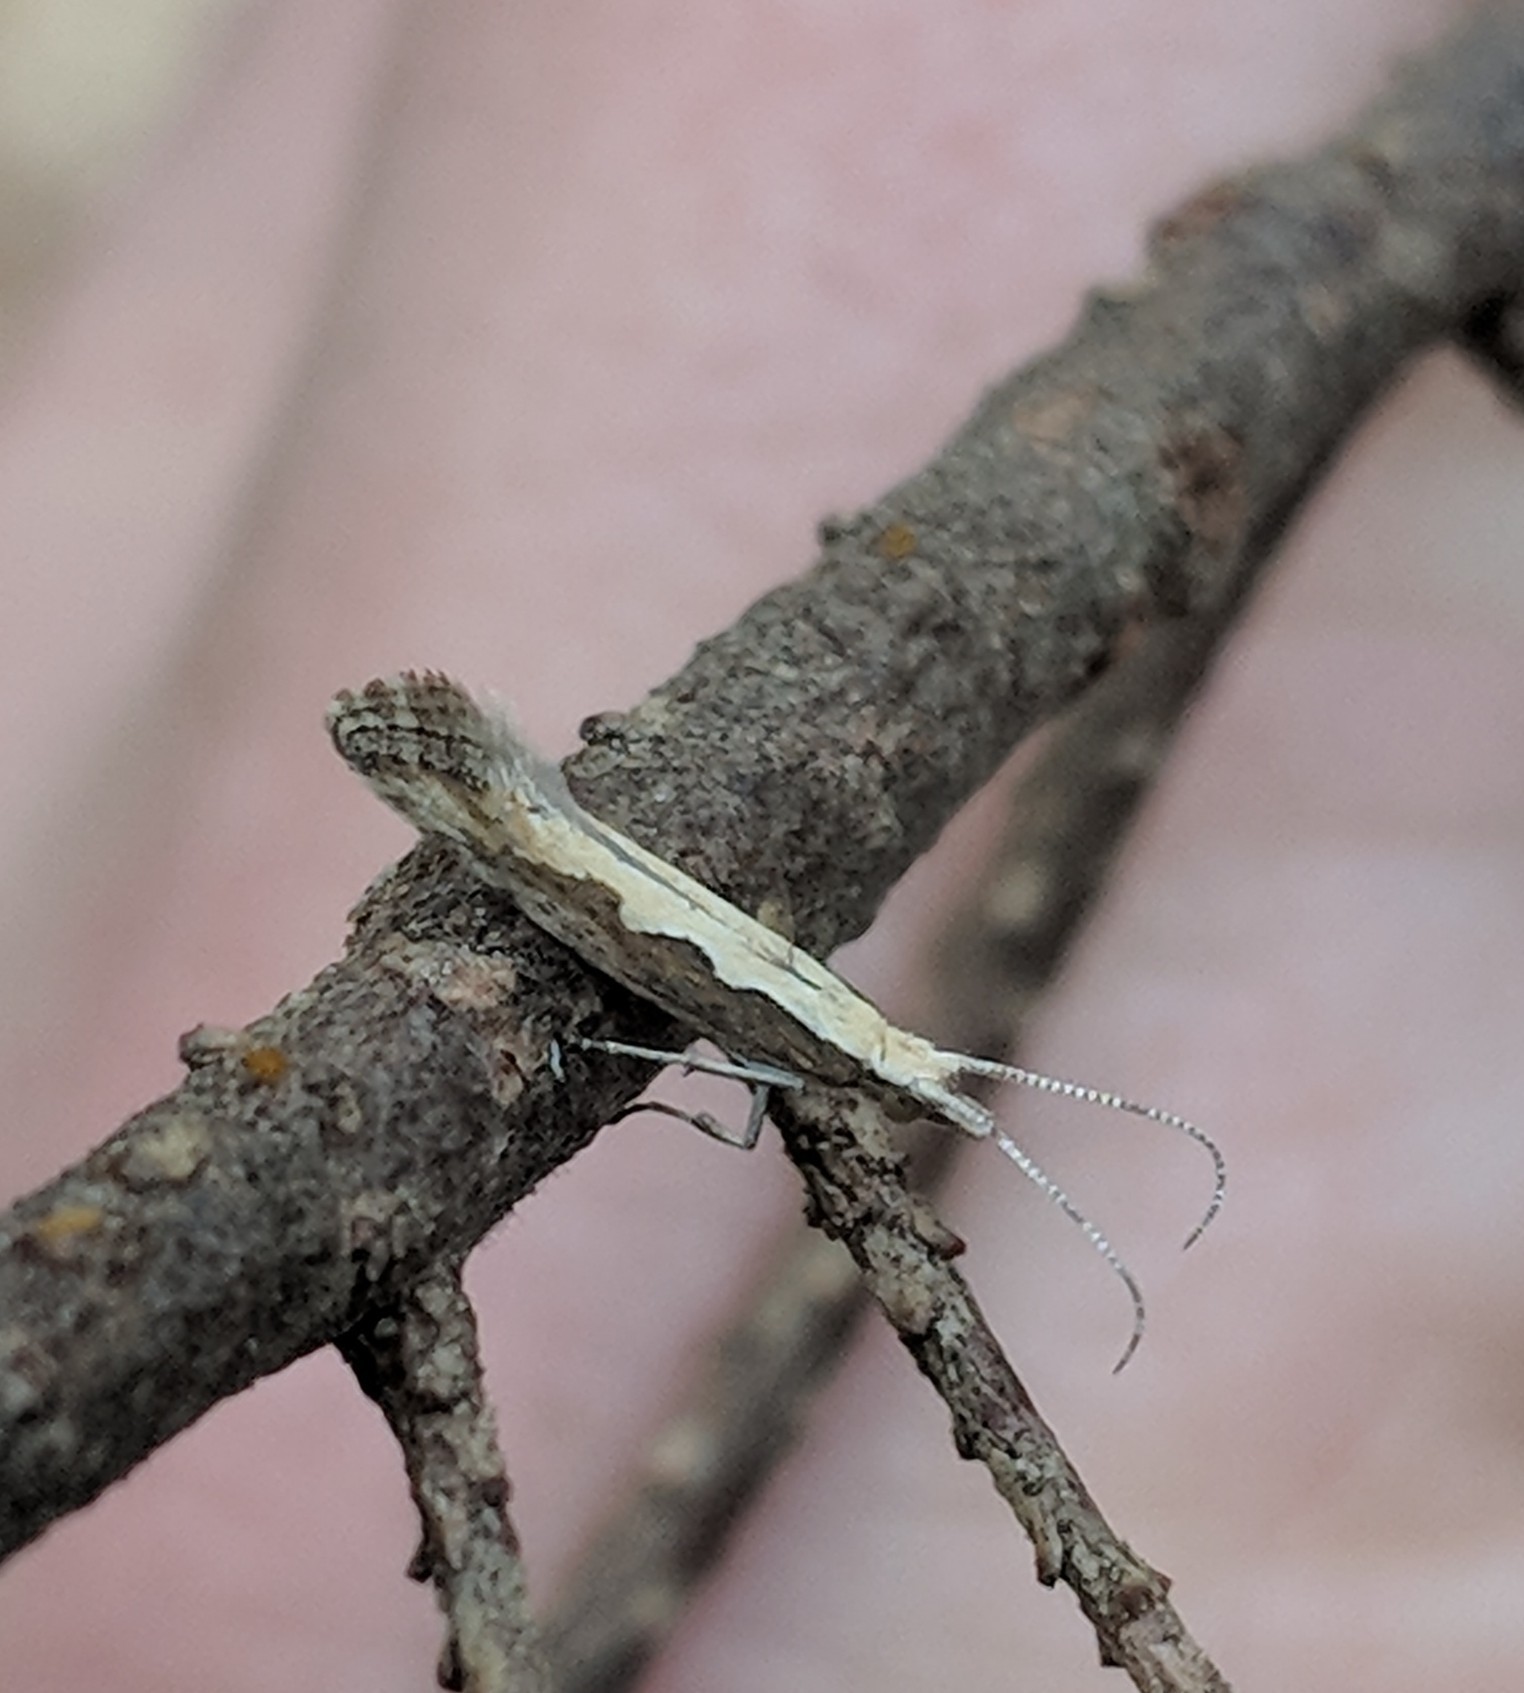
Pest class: diamondback_moth